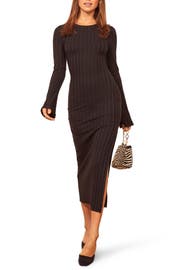
go from monday meeting to happy hour or a romantic date night in this ankle length midi dress designed with a soft rib and a thigh high side slit